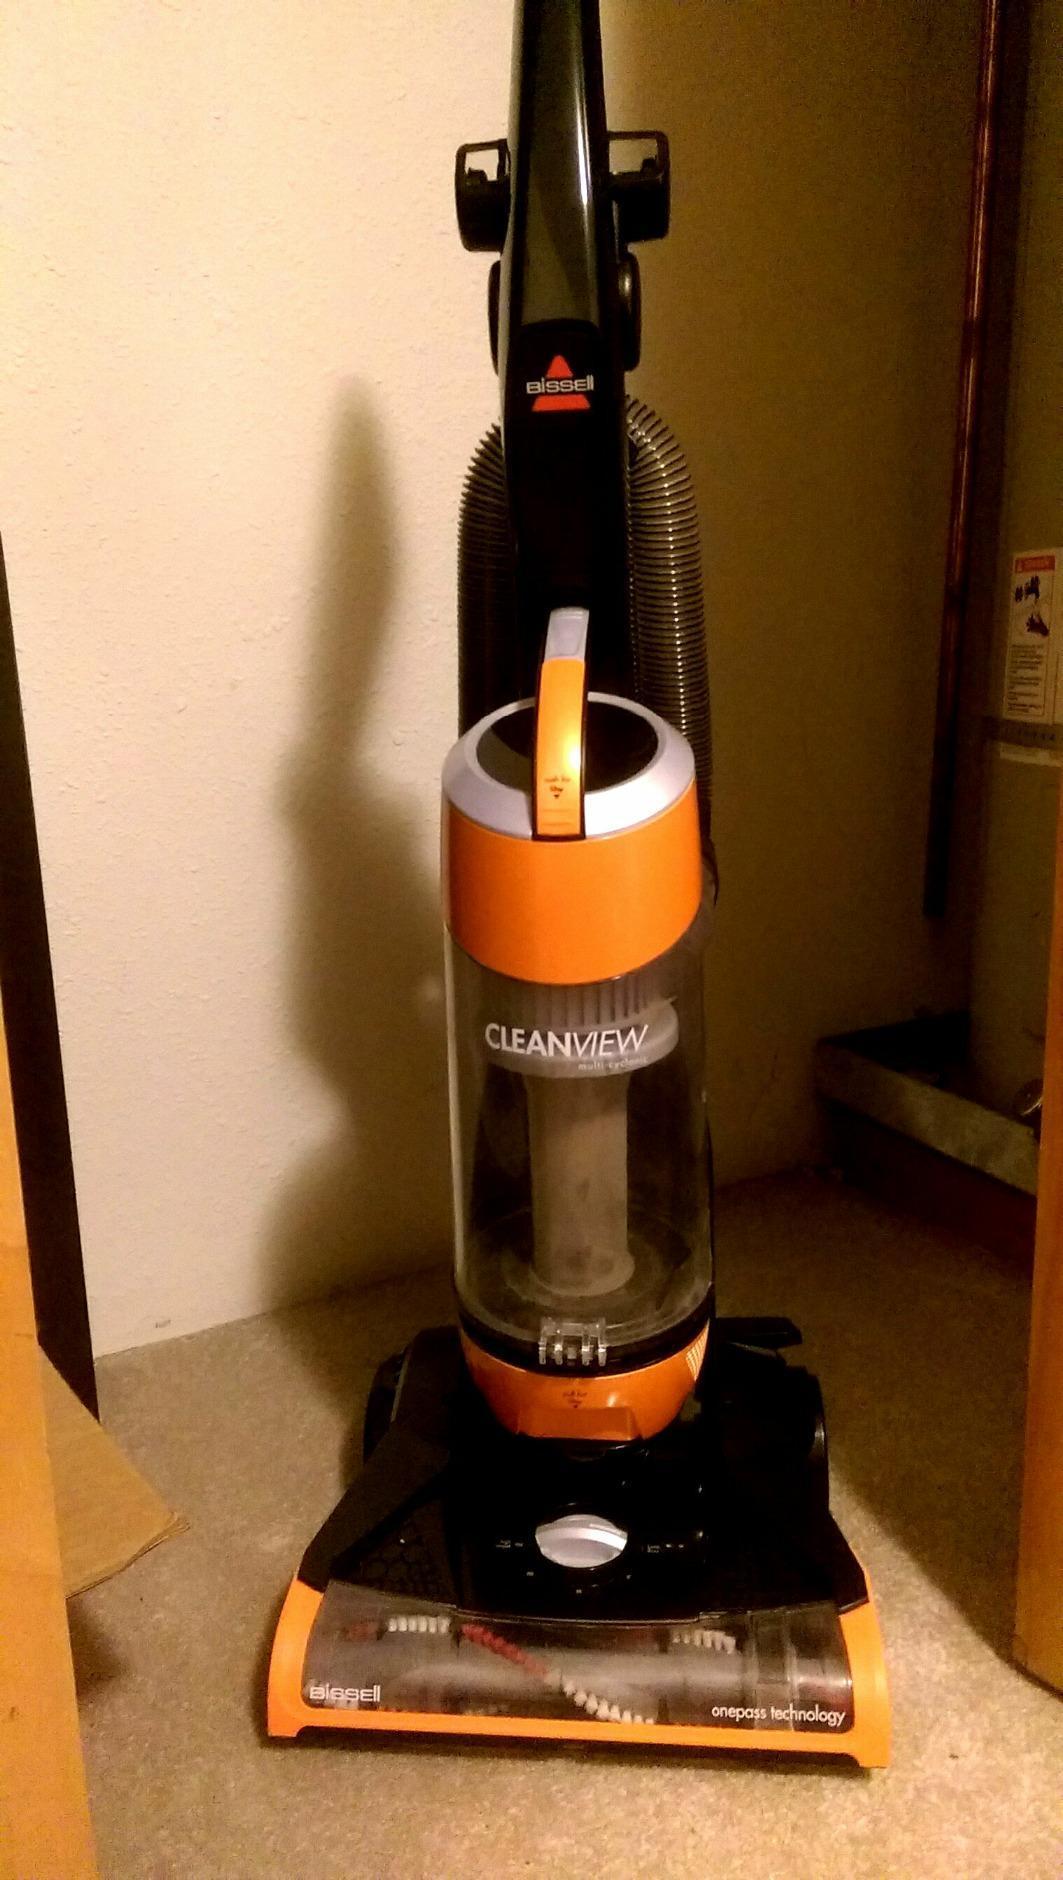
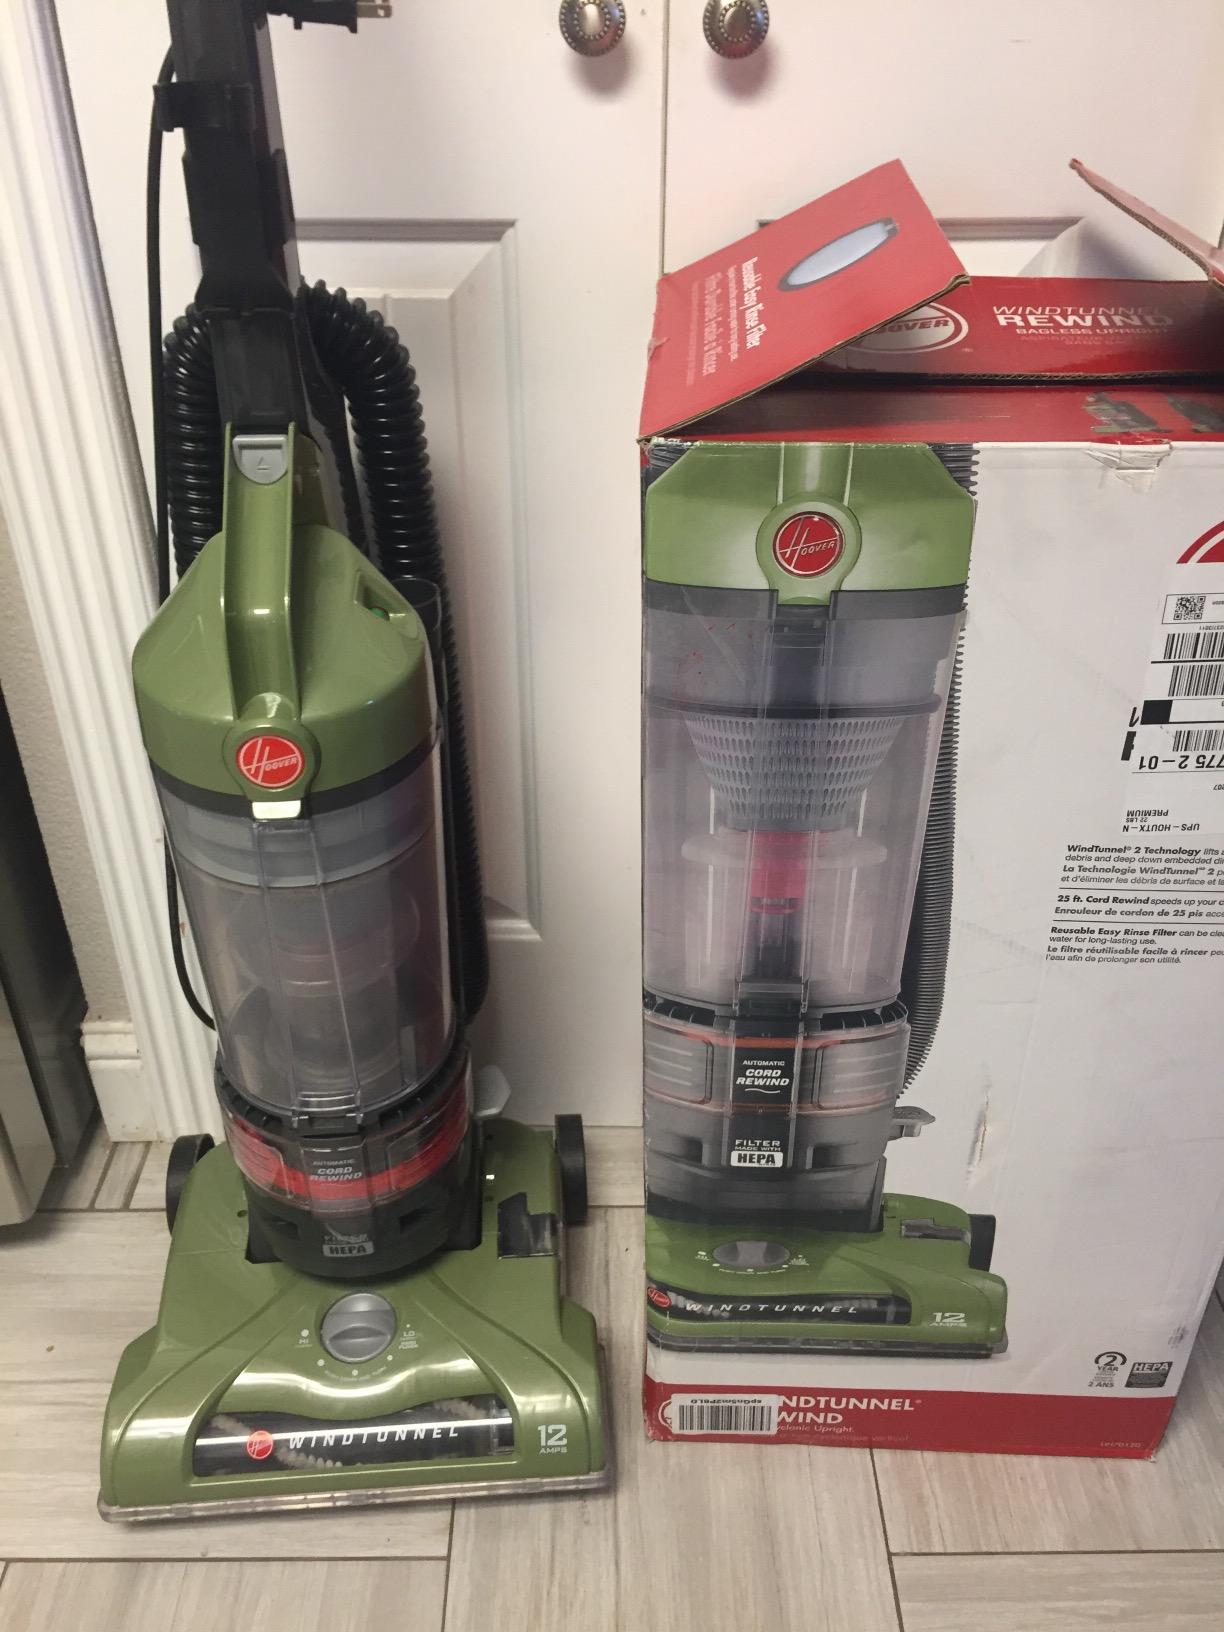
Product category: items_vacuum
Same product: no